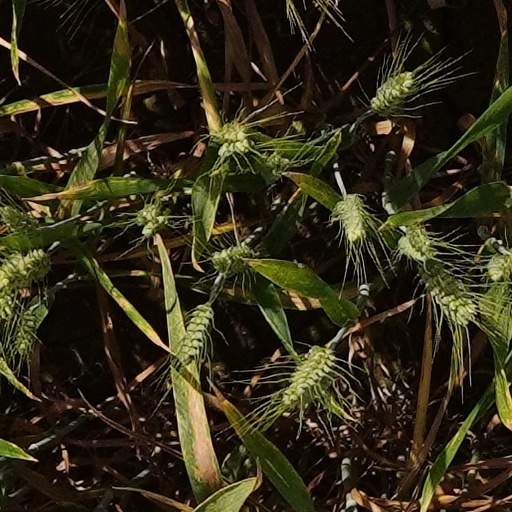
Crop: wheat